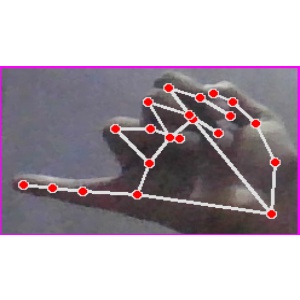
अक्षर: च